2012 Formula One World Championship

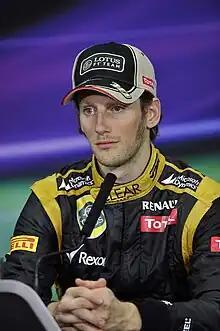
Romain Grosjean returned to Formula One with Lotus, the same team – then known as Renault F1 – with whom he made his debut in .

The 2012 FIA Formula One World Championship was the 66th season of FIA Formula One motor racing. It featured the 63rd FIA Formula One World Championship, a motor racing series for Formula One cars, recognised by the Fédération Internationale de l'Automobile (FIA) – the governing body of motorsport – as the highest class of competition for open-wheel racing cars. The championship was contested over twenty rounds, which started in Australia on 18 March and ended in Brazil on 25 November. The 2012 season saw the return of the United States Grand Prix, which was held at the Circuit of the Americas, a purpose-built circuit in Austin, Texas. After being cancelled in 2011 due to civil protests, the Bahrain Grand Prix also returned to the calendar.